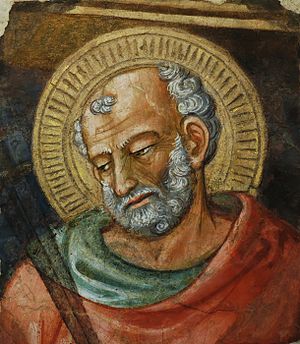
Judasbrevet / Indledende spørgsmål
Apostel Judas eller Thaddæus - har været foreslået som forfatter til Judasbrevet
Judasbrevet er med sit ene kapitel blandt de mindste skrifter i Det Nye Testamente og det sidste af de såkaldte katolske breve. Forfatteren er ifølge brevet Judas, Jakobs bror, men det regnes af en del forskere som et pseudonym.